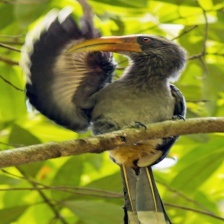
Species: MALABAR HORNBILL
Scientific name: OCYCEROS GRISEUS
ImageNet parent category: hornbill